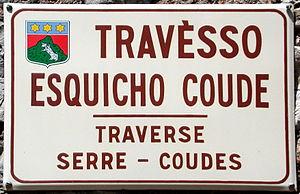
Mons(Var) Noms de rues en provençal
Le provençal est un dialecte de l'occitan parlé essentiellement en Provence', dans l'Est du Languedoc voire aussi dans les vallées occitanes du Piémont.